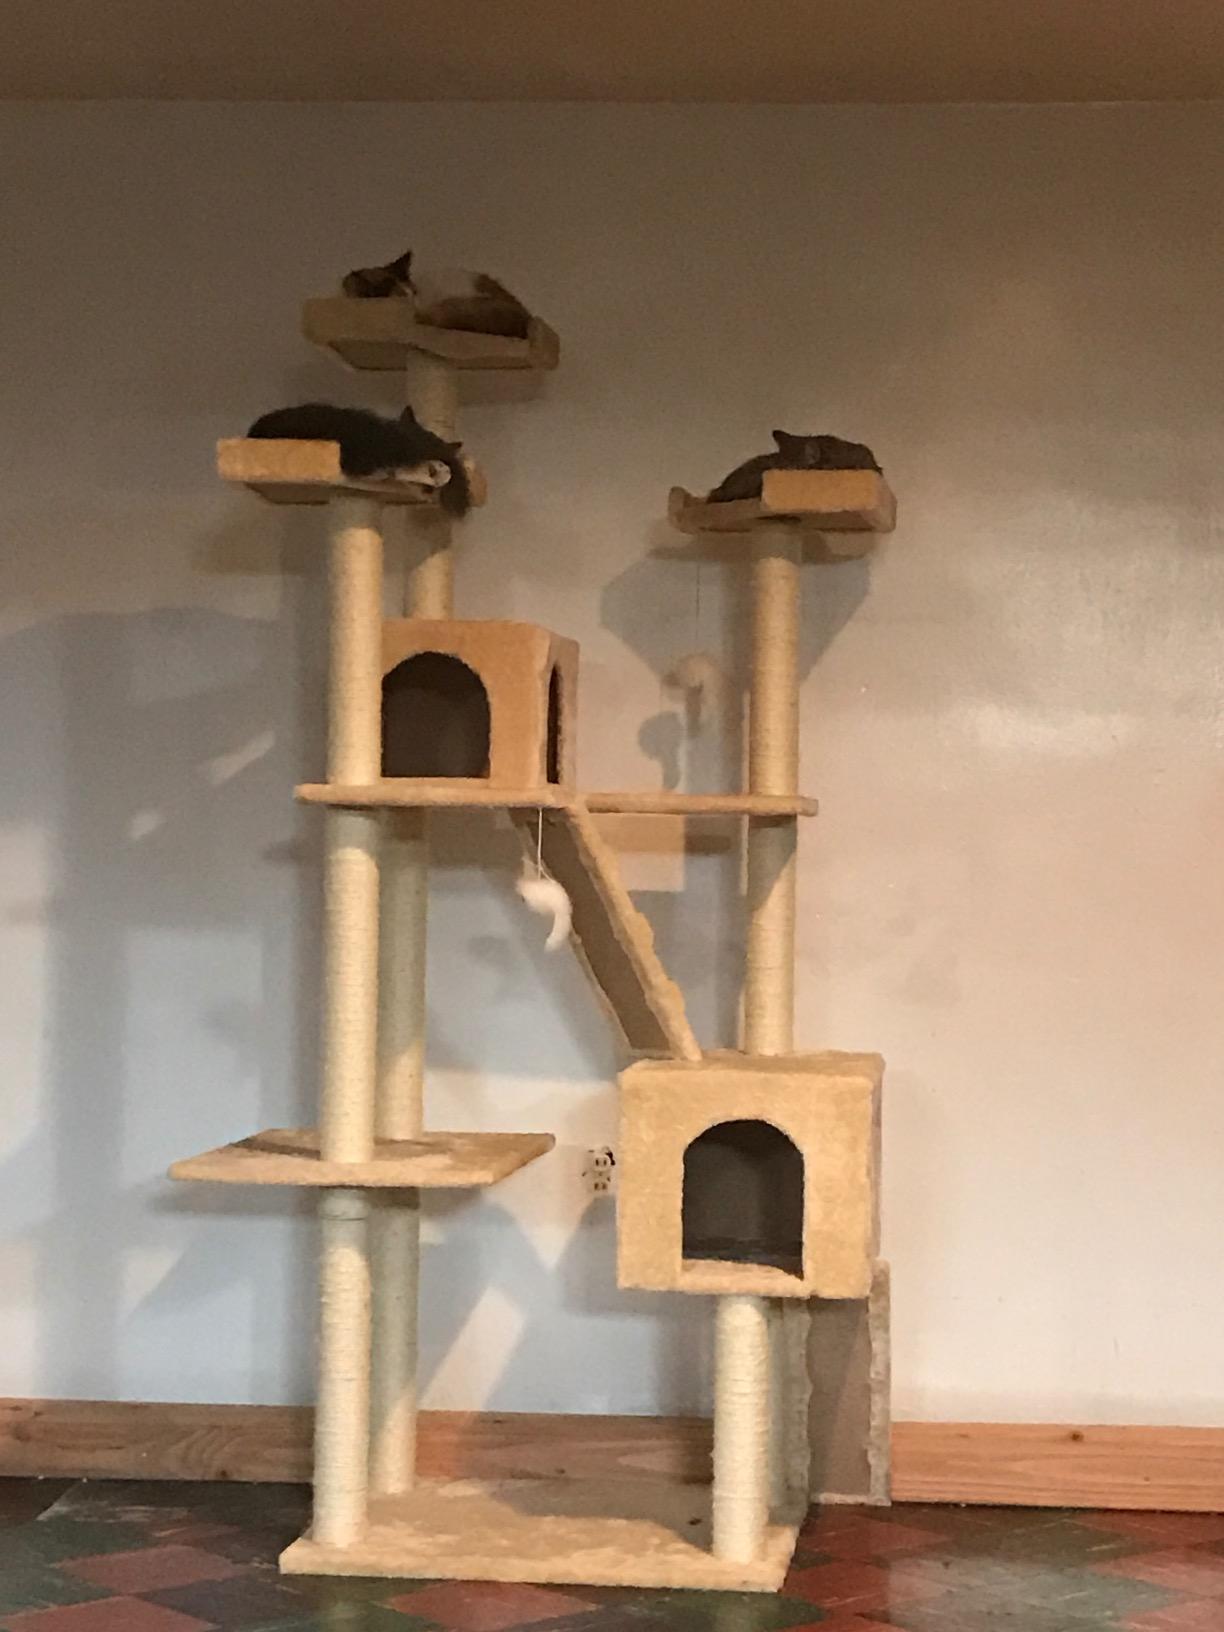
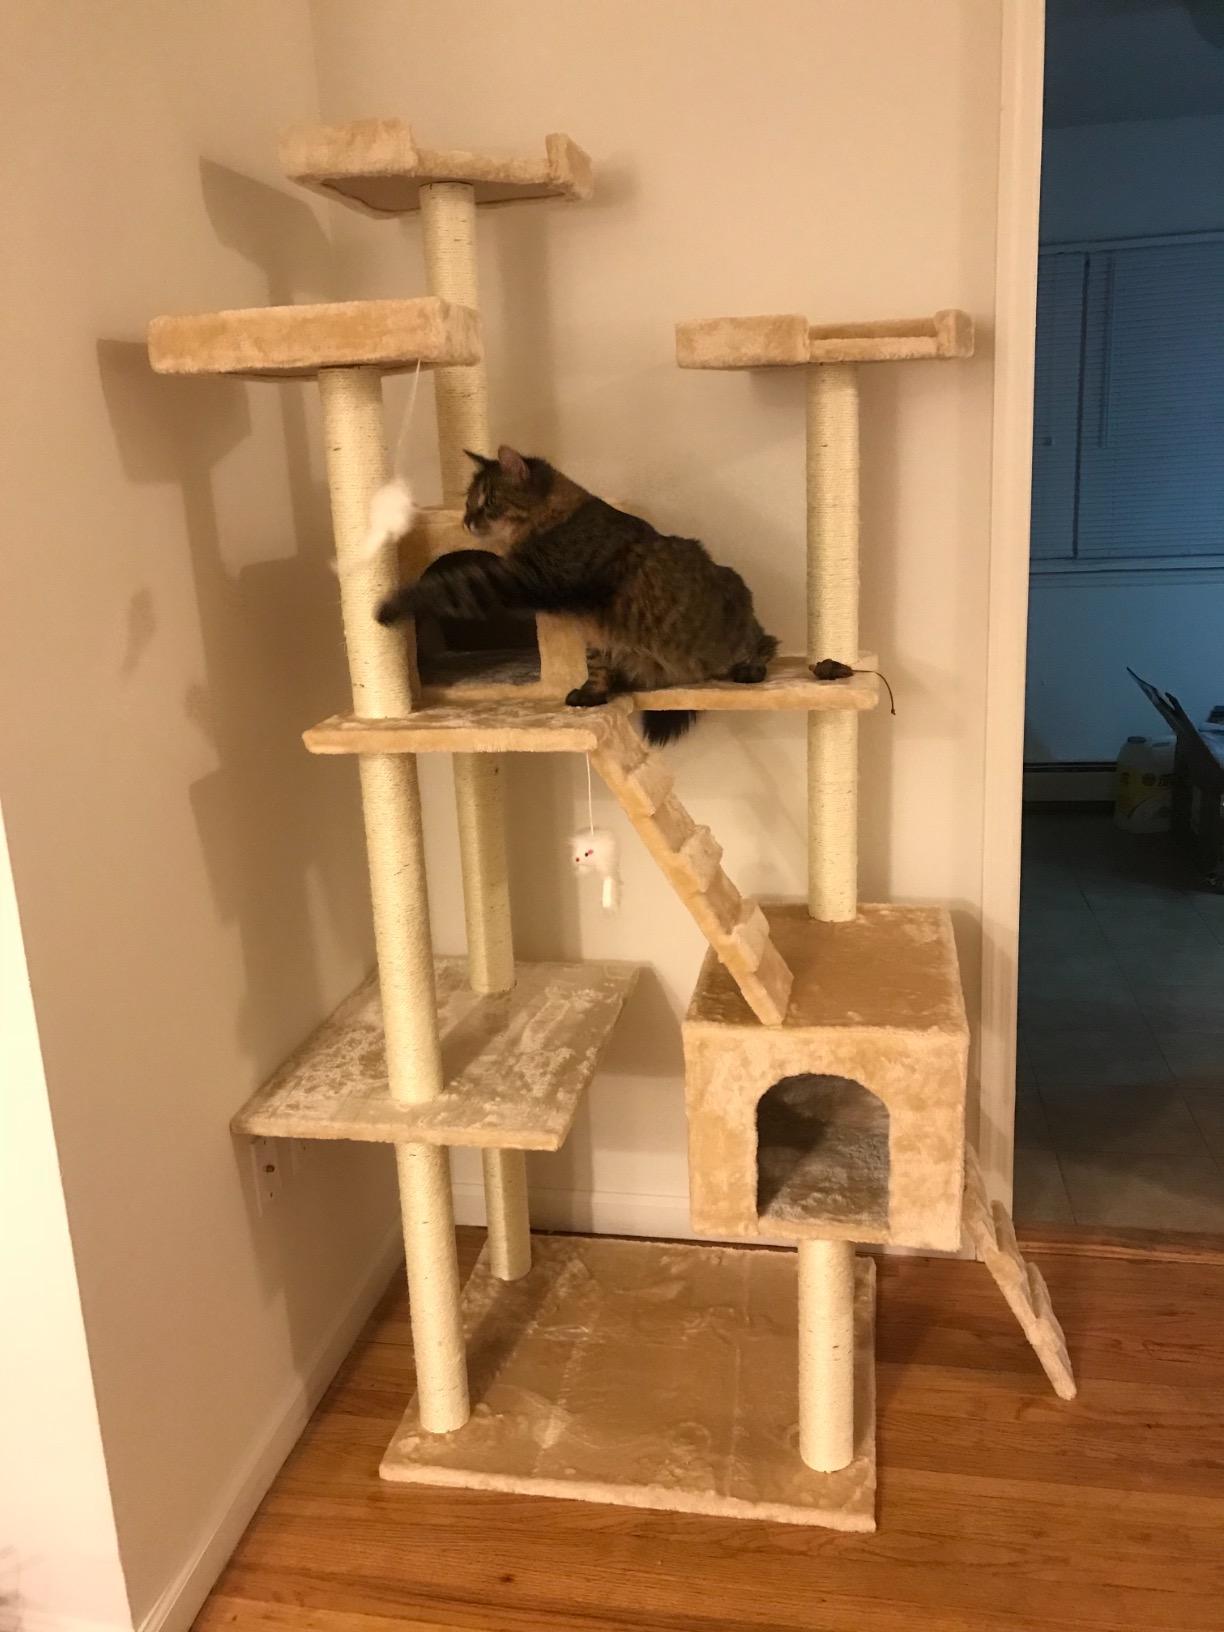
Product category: items_cat tree
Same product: yes